CT scan

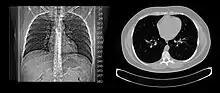
CT scan of the thorax. The axial slice (right) is the image that corresponds to number 2/33 on the coronal slice (left).

Spinning tube, commonly called spiral CT, or helical CT, is an imaging technique in which an entire X-ray tube is spun around the central axis of the area being scanned. These are the dominant type of scanners on the market because they have been manufactured longer and offer a lower cost of production and purchase. The main limitation of this type of CT is the bulk and inertia of the equipment (X-ray tube assembly and detector array on the opposite side of the circle) which limits the speed at which the equipment can spin. Some designs use two X-ray sources and detector arrays offset by an angle, as a technique to improve temporal resolution.